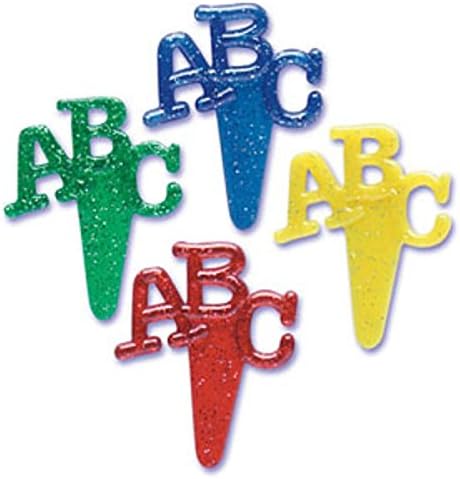
Oasis Supply Cupcake/Cake Decorating ABC Puffy Glitter Picks, 2-Inch, 12-Pack
Category: Amazon Home
Our cupcake toppers, picks and rings are the perfect compliment to your baked goods. They can be placed on top of cookies, cakes, cupcakes, brownies, ice cream, and more! when you purchase our products you will look like a professional.
Features: Assorted colors in red, green, blue and yellow for your next party to brighten that special day | Made of food safe plastic | Decorate your sweet goods like a professional | Actual colors may vary slightly due to differences in monitor resolutions | Perfect for any themed party